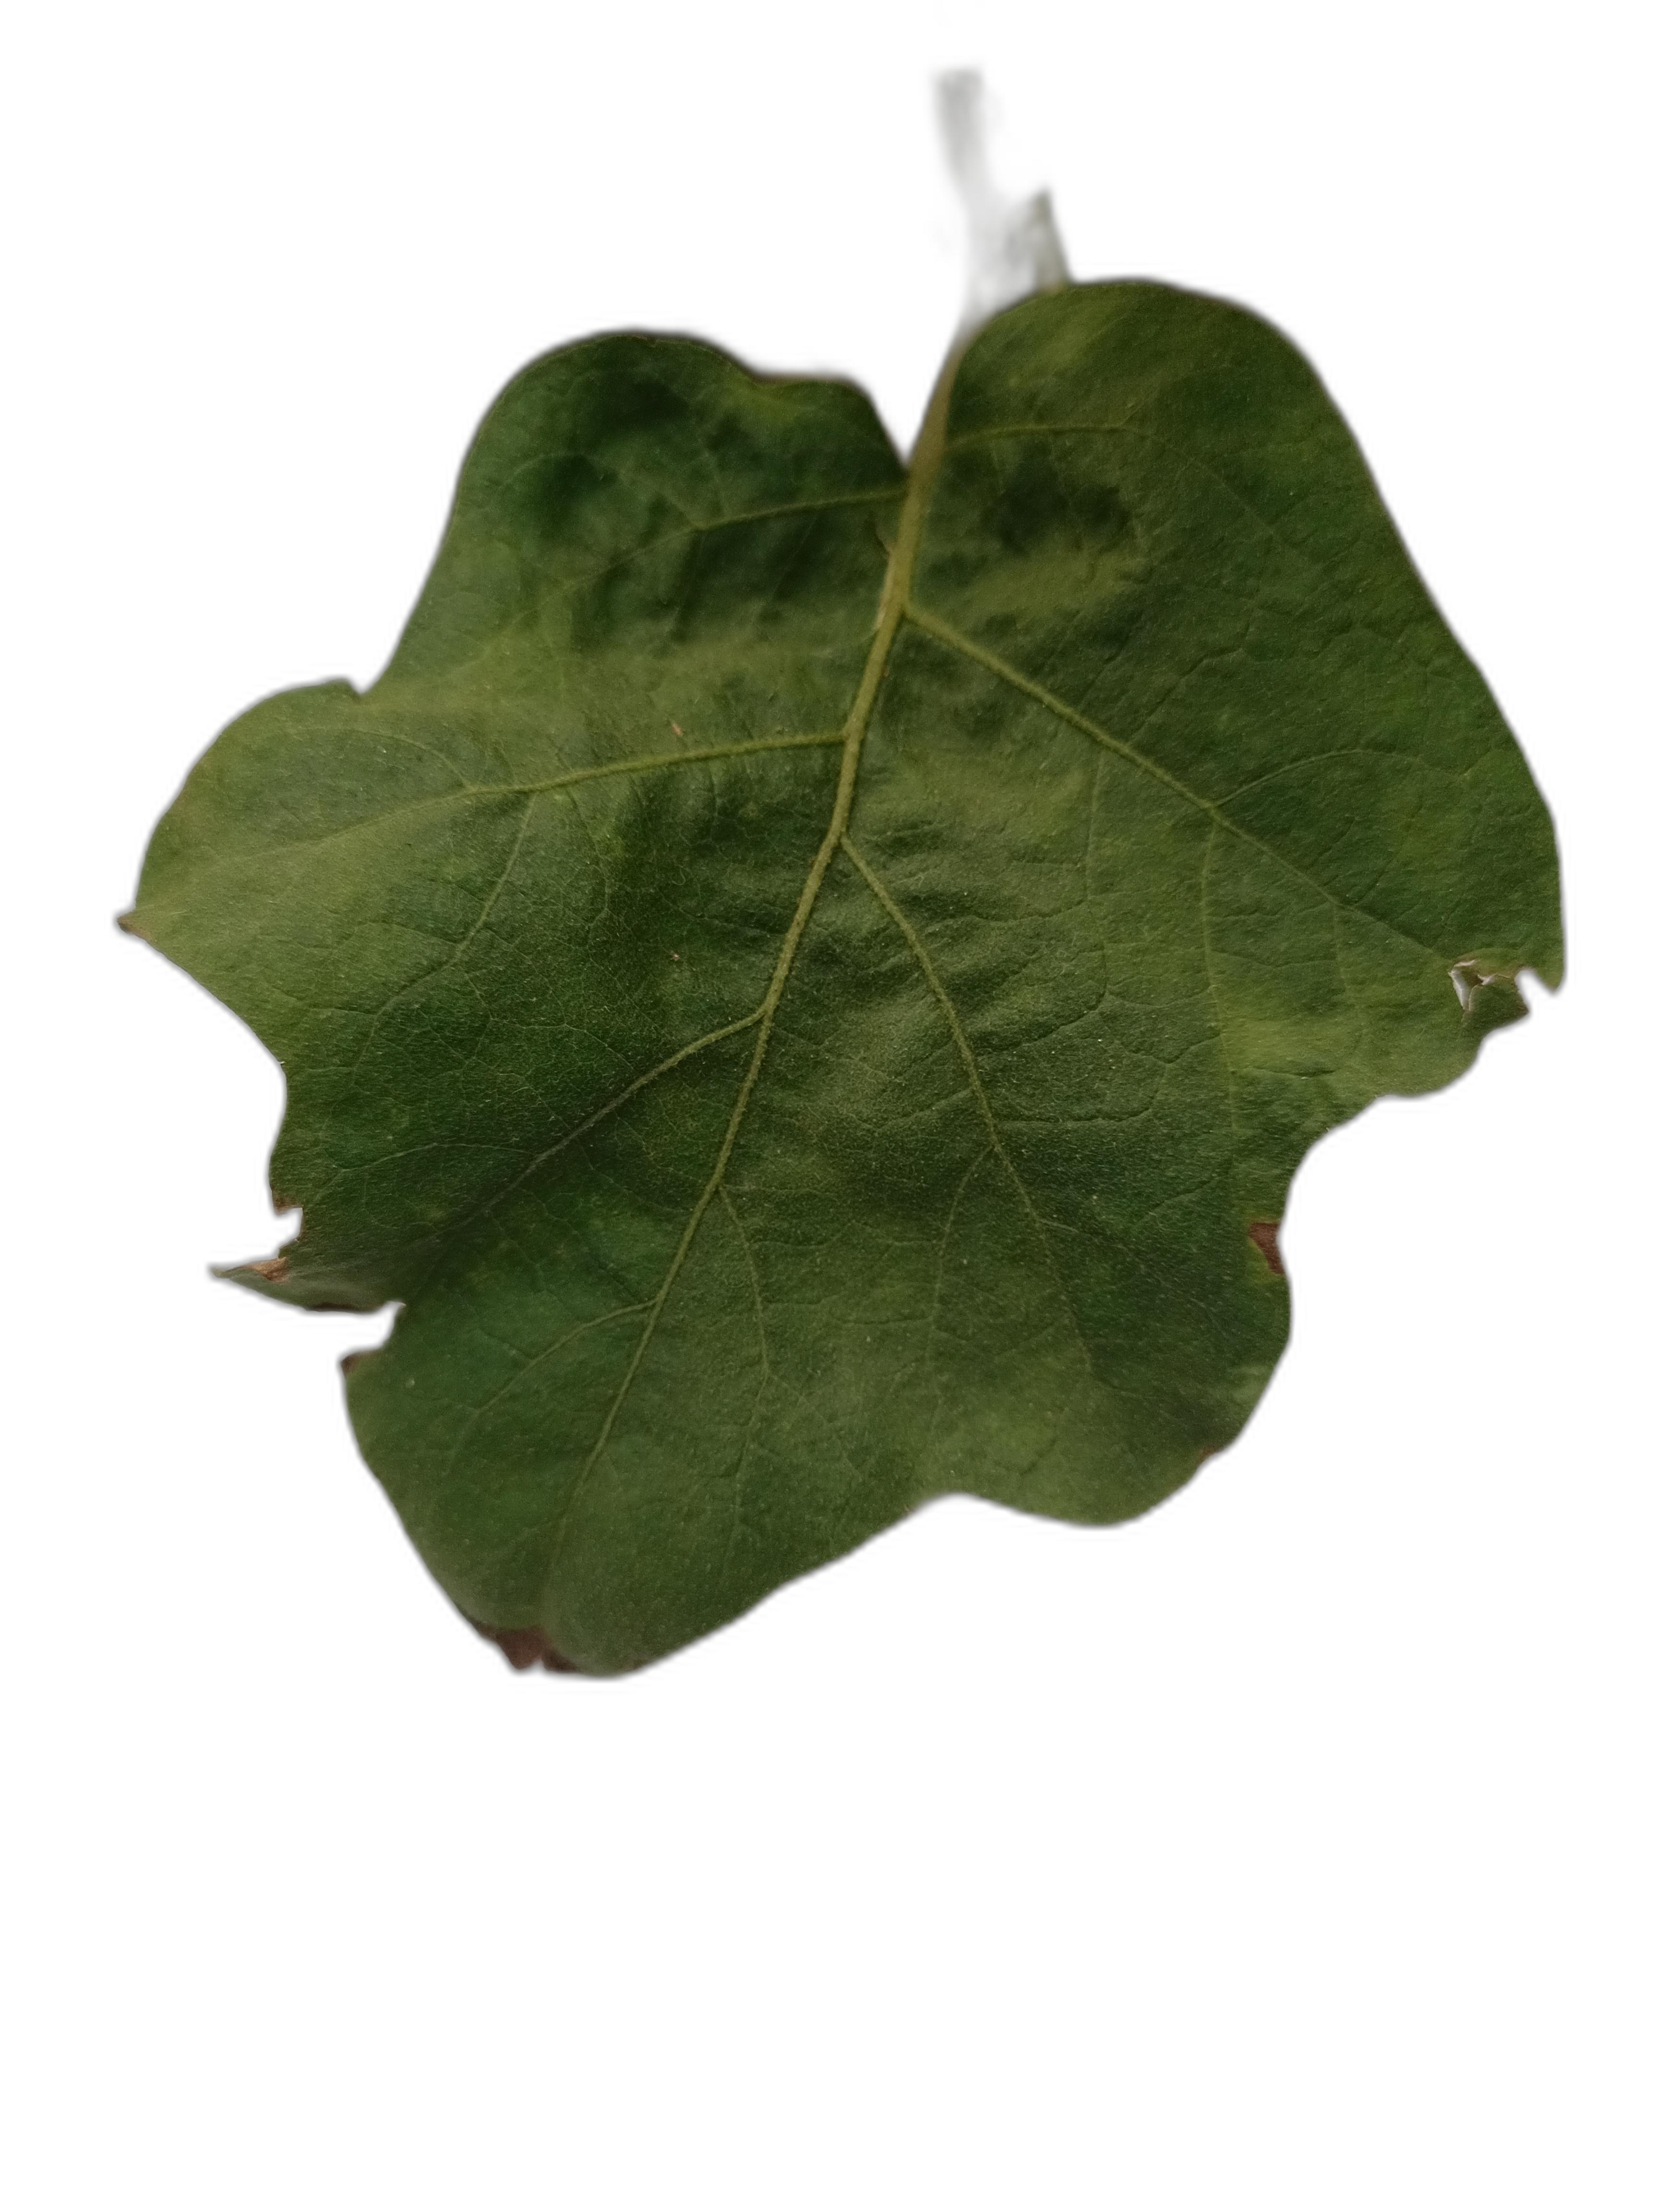
Label: Mosaic Virus Disease